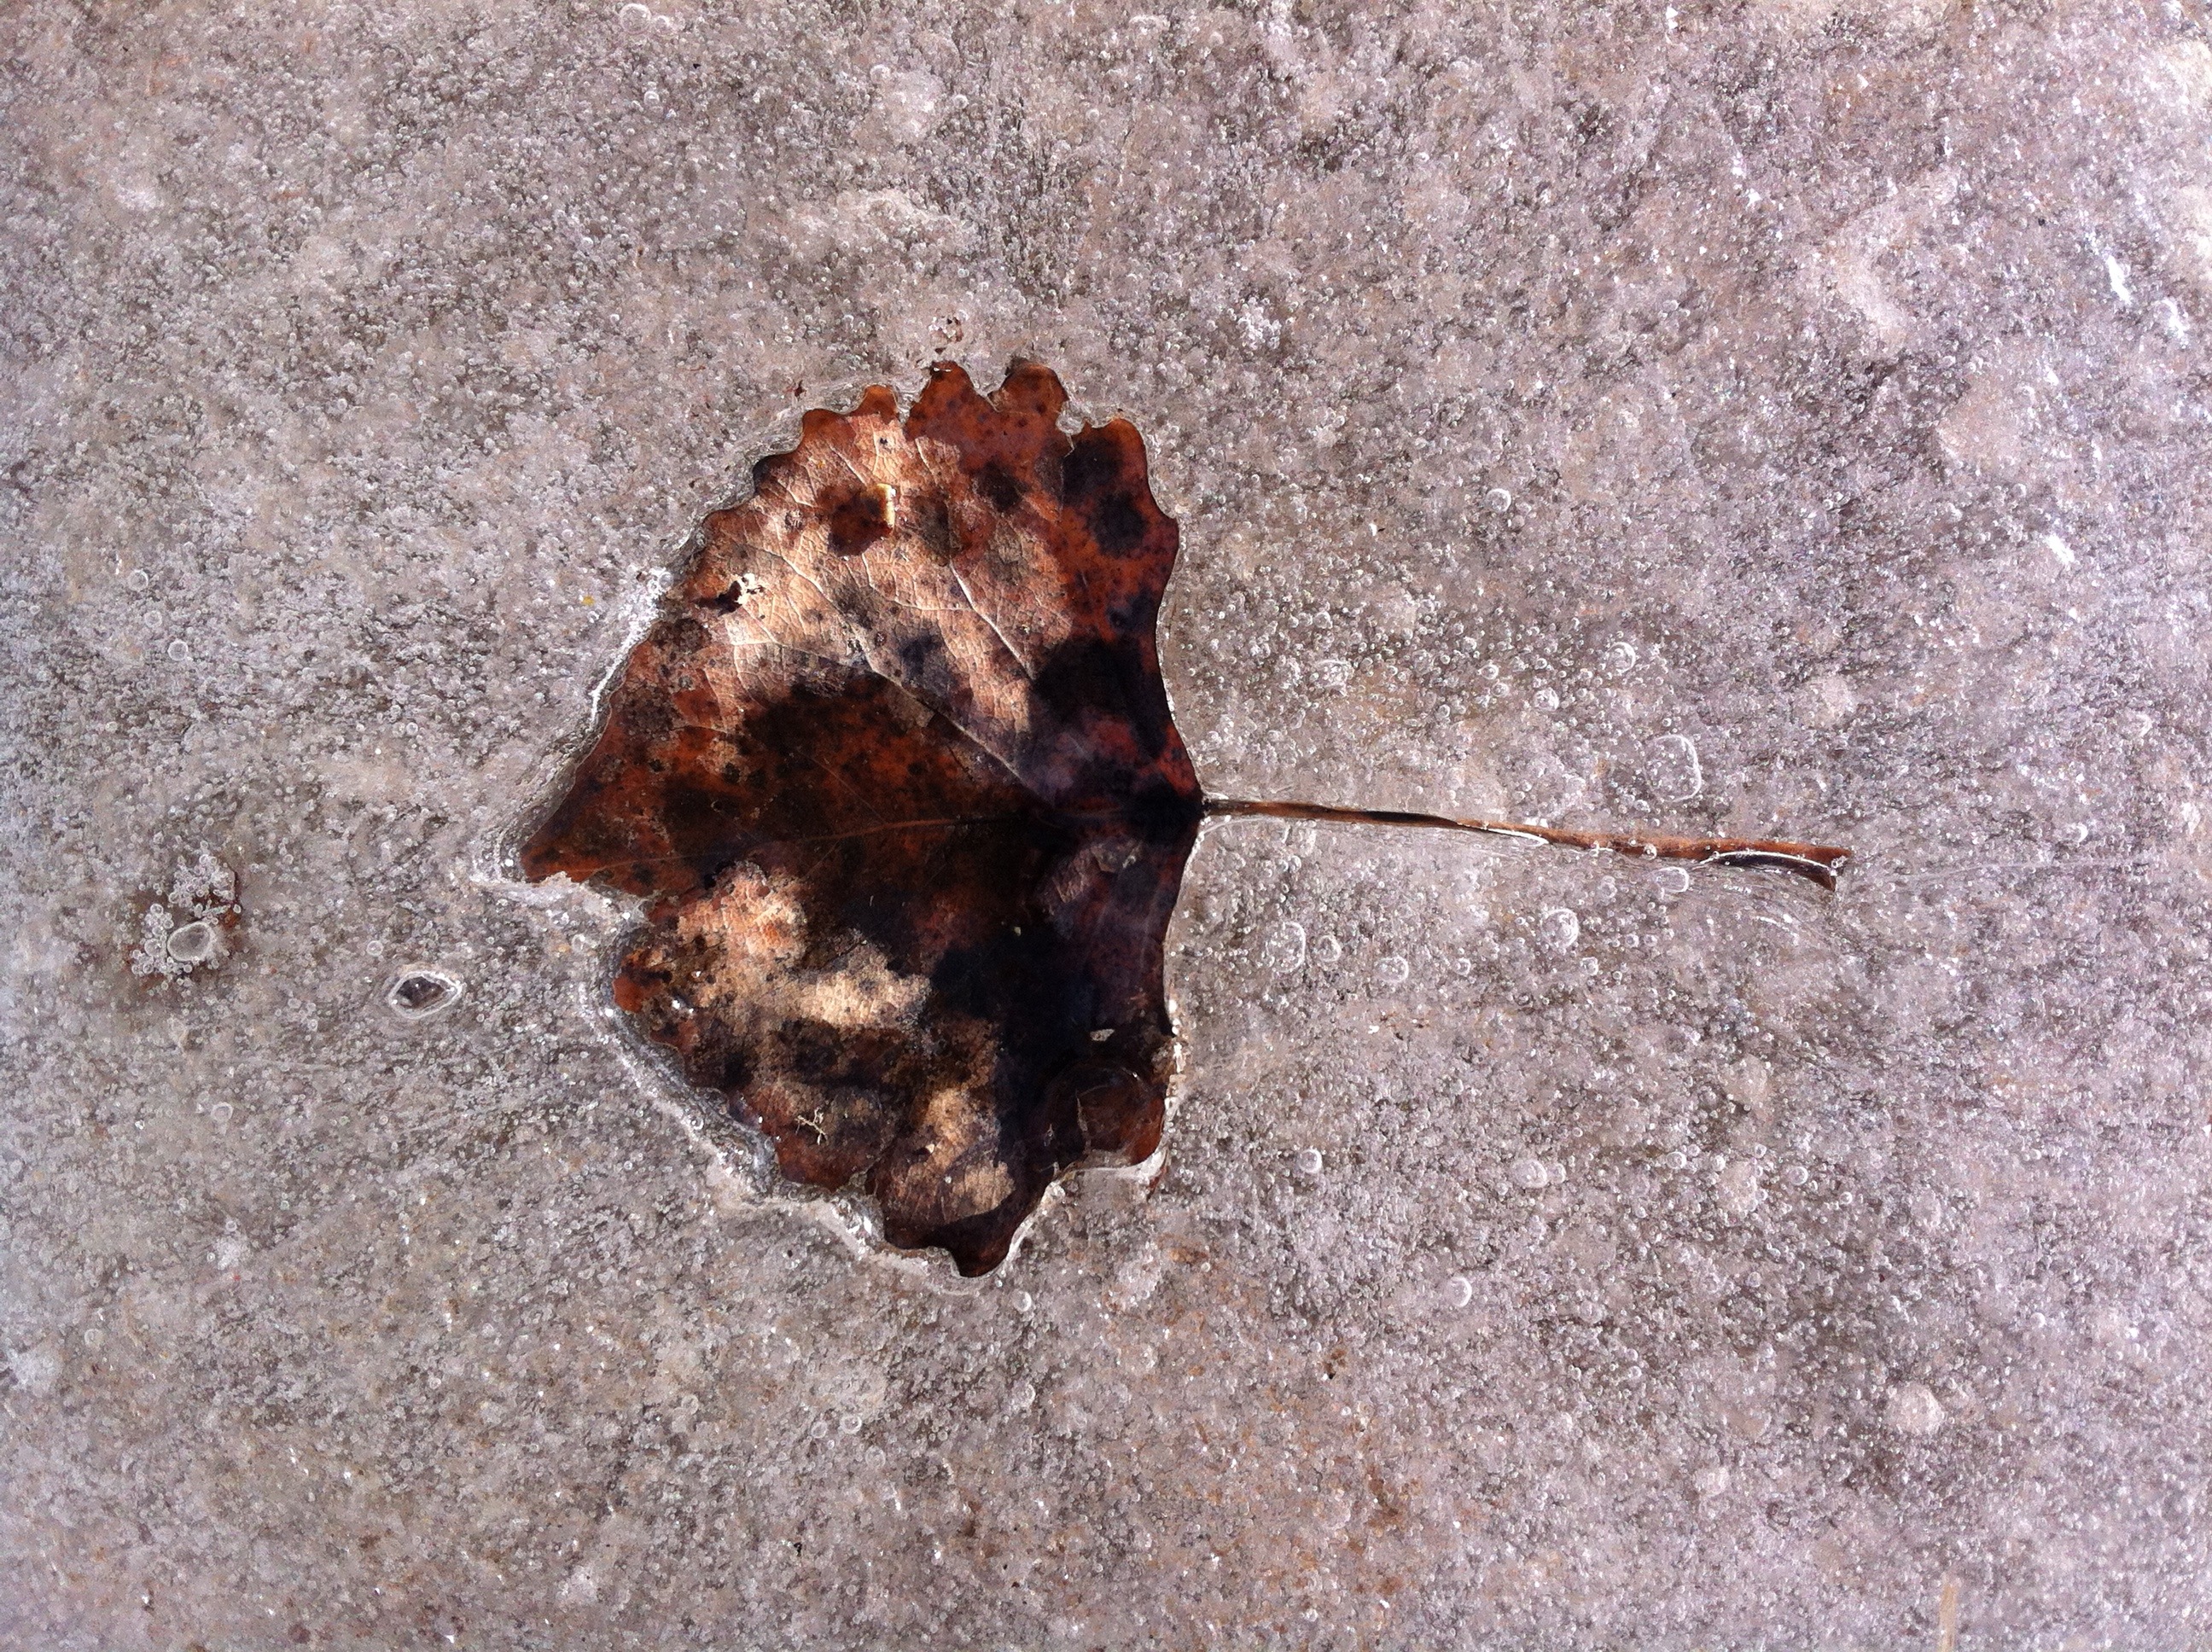
water, nature, rock, winter, leaf, ice, insect, natural, soil, freeze, frozen, material, invertebrate